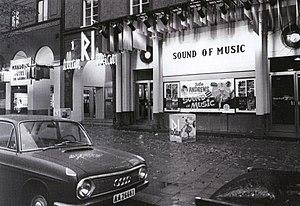
La Mélodie du bonheur est un film musical américain de Robert Wise sorti en 1965. Il est adapté de la comédie musicale homonyme de Richard Rodgers et Oscar Hammerstein II créée à Broadway en 1959, elle-même fondée sur le livre autobiographique de Maria Augusta Trapp, La Famille des chanteurs Trapp.